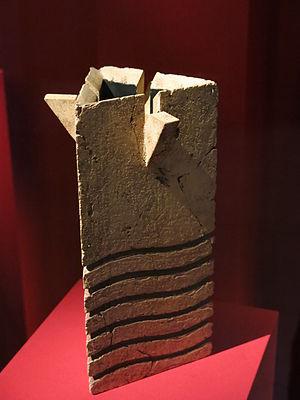
Pierre utilisée dans le film Le Cinquième Élément. Exposition Gaumont 120 ans de cinéma au 104.
Le Cinquième Élément est un film de science-fiction français coécrit et réalisé par Luc Besson, sorti en 1997.